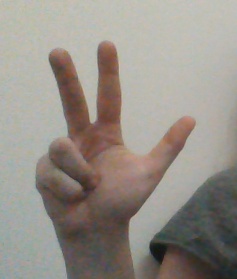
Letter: al